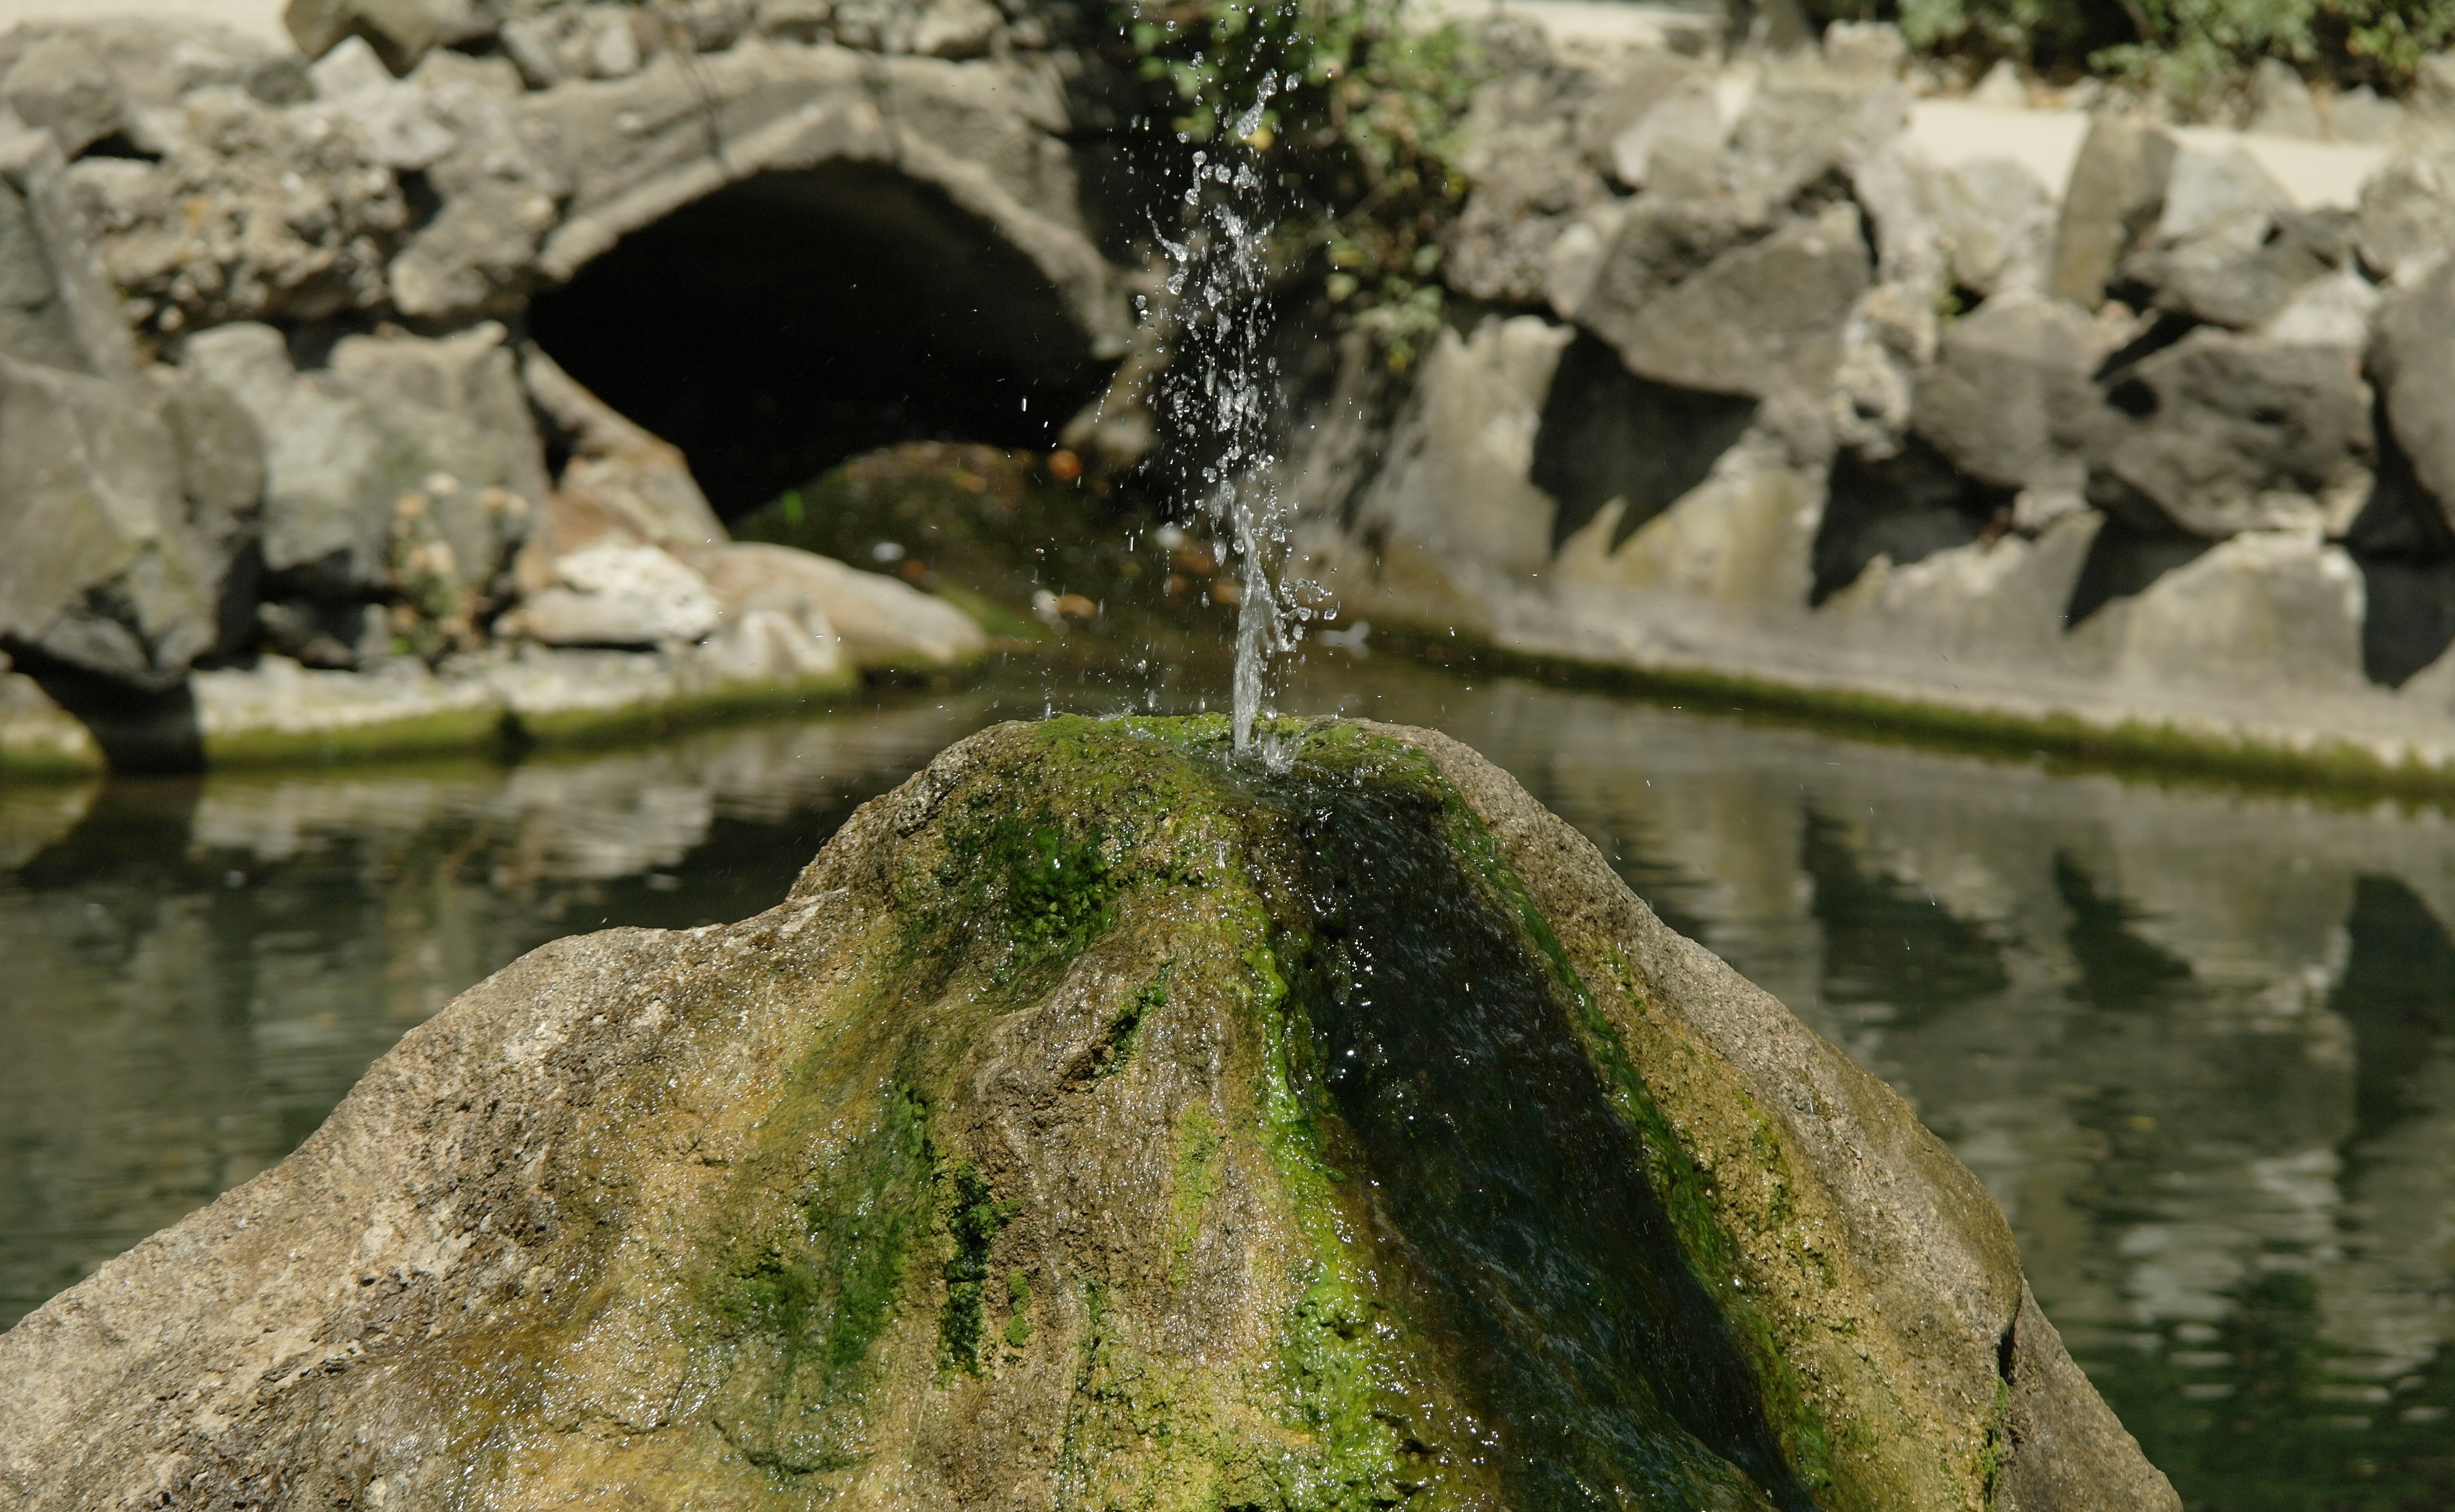
tree, water, nature, rock, flower, river, jet, pond, stream, green, reflection, garden, waterway, fountain, drops, water feature